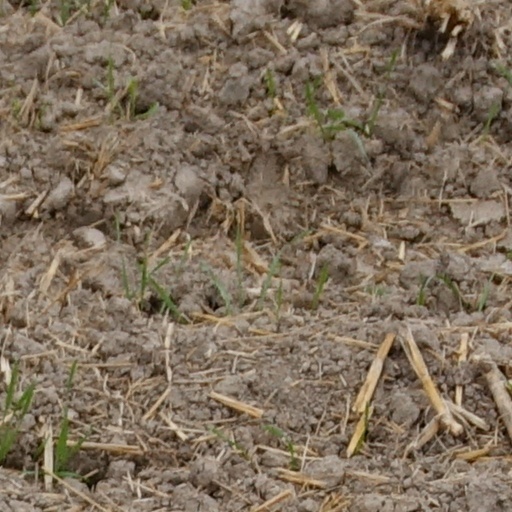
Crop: wheat